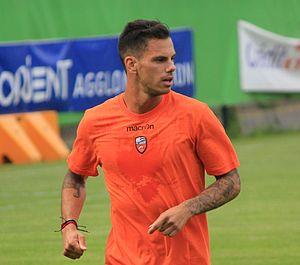
Jérémie Aliadière lors de la reprise de l'entrainement du FC Lorient le 27 juin 2013